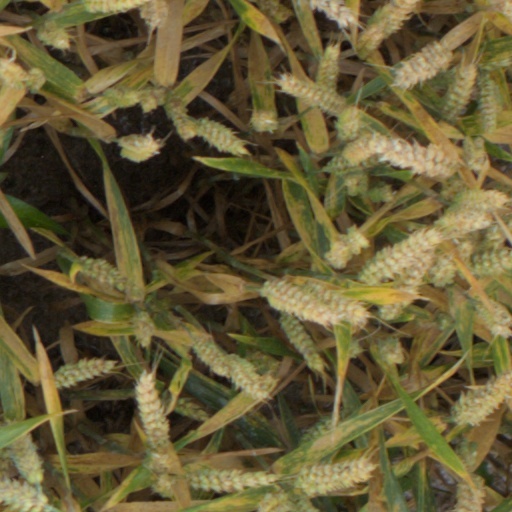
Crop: wheat